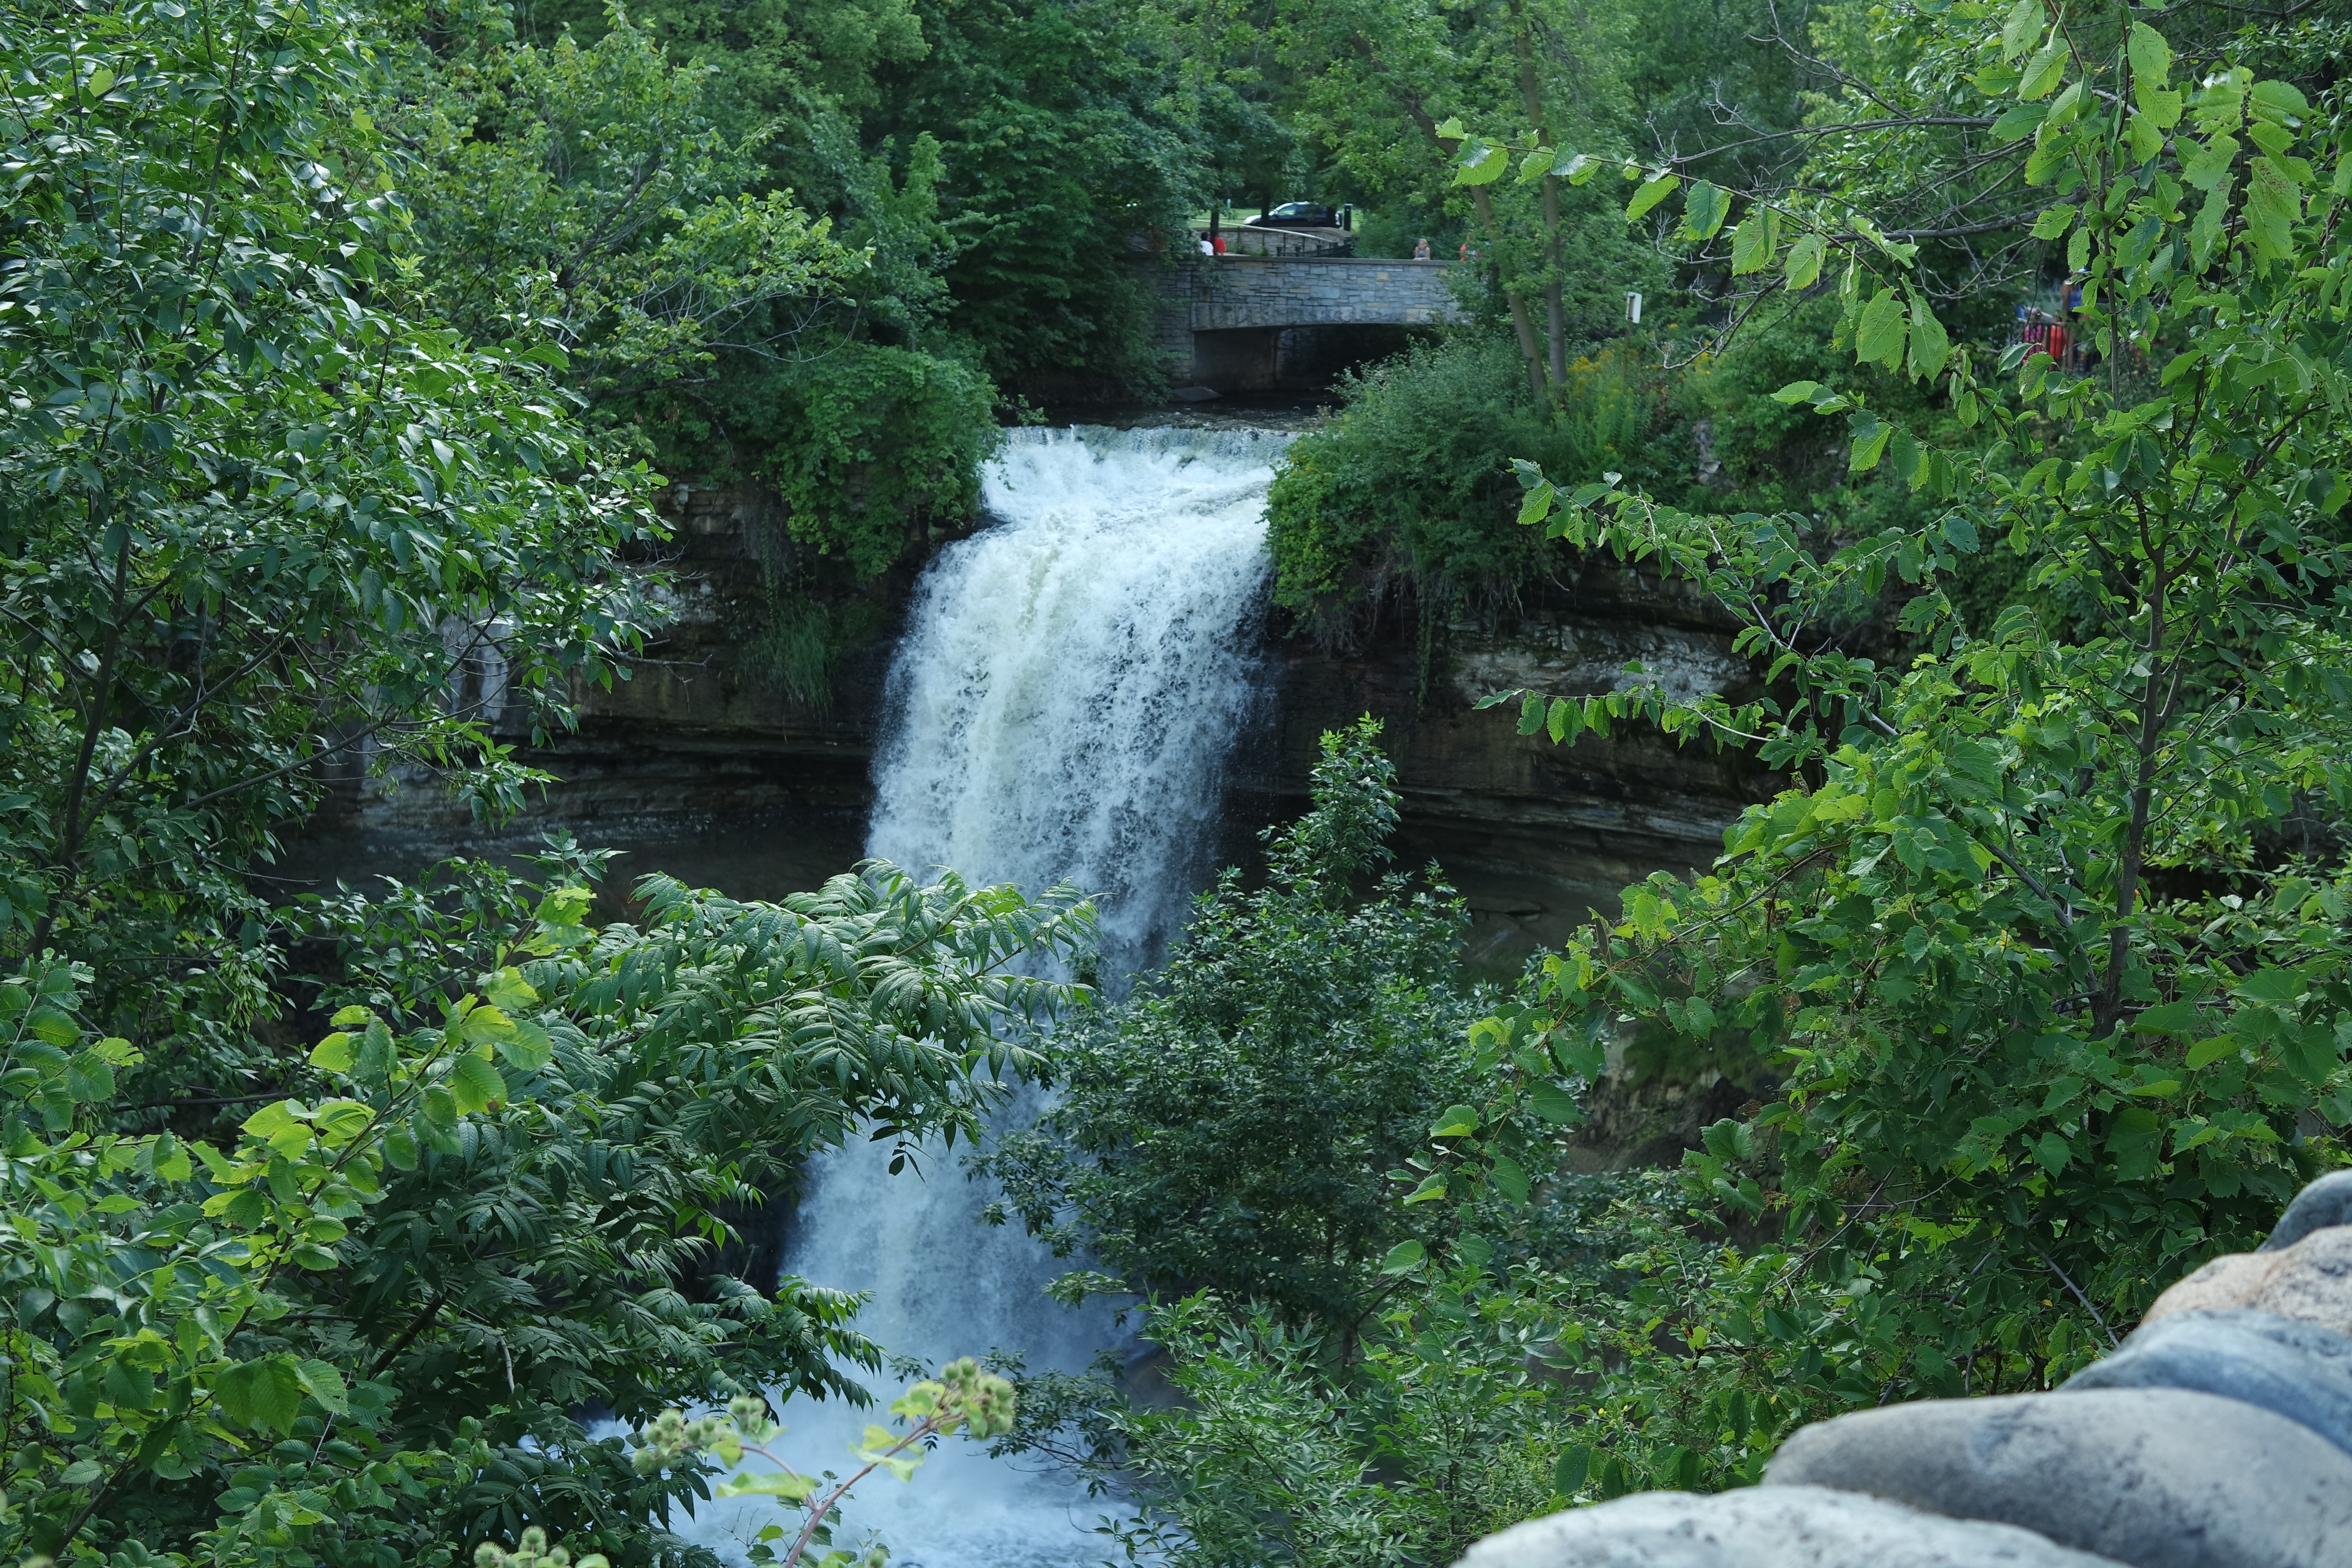
water, nature, forest, waterfall, river, stream, jungle, rapid, garden, body of water, vegetation, rainforest, ravine, woodland, water feature, watercourse